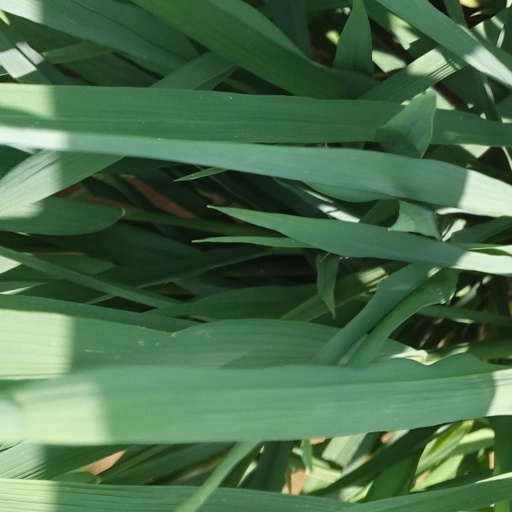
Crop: rice